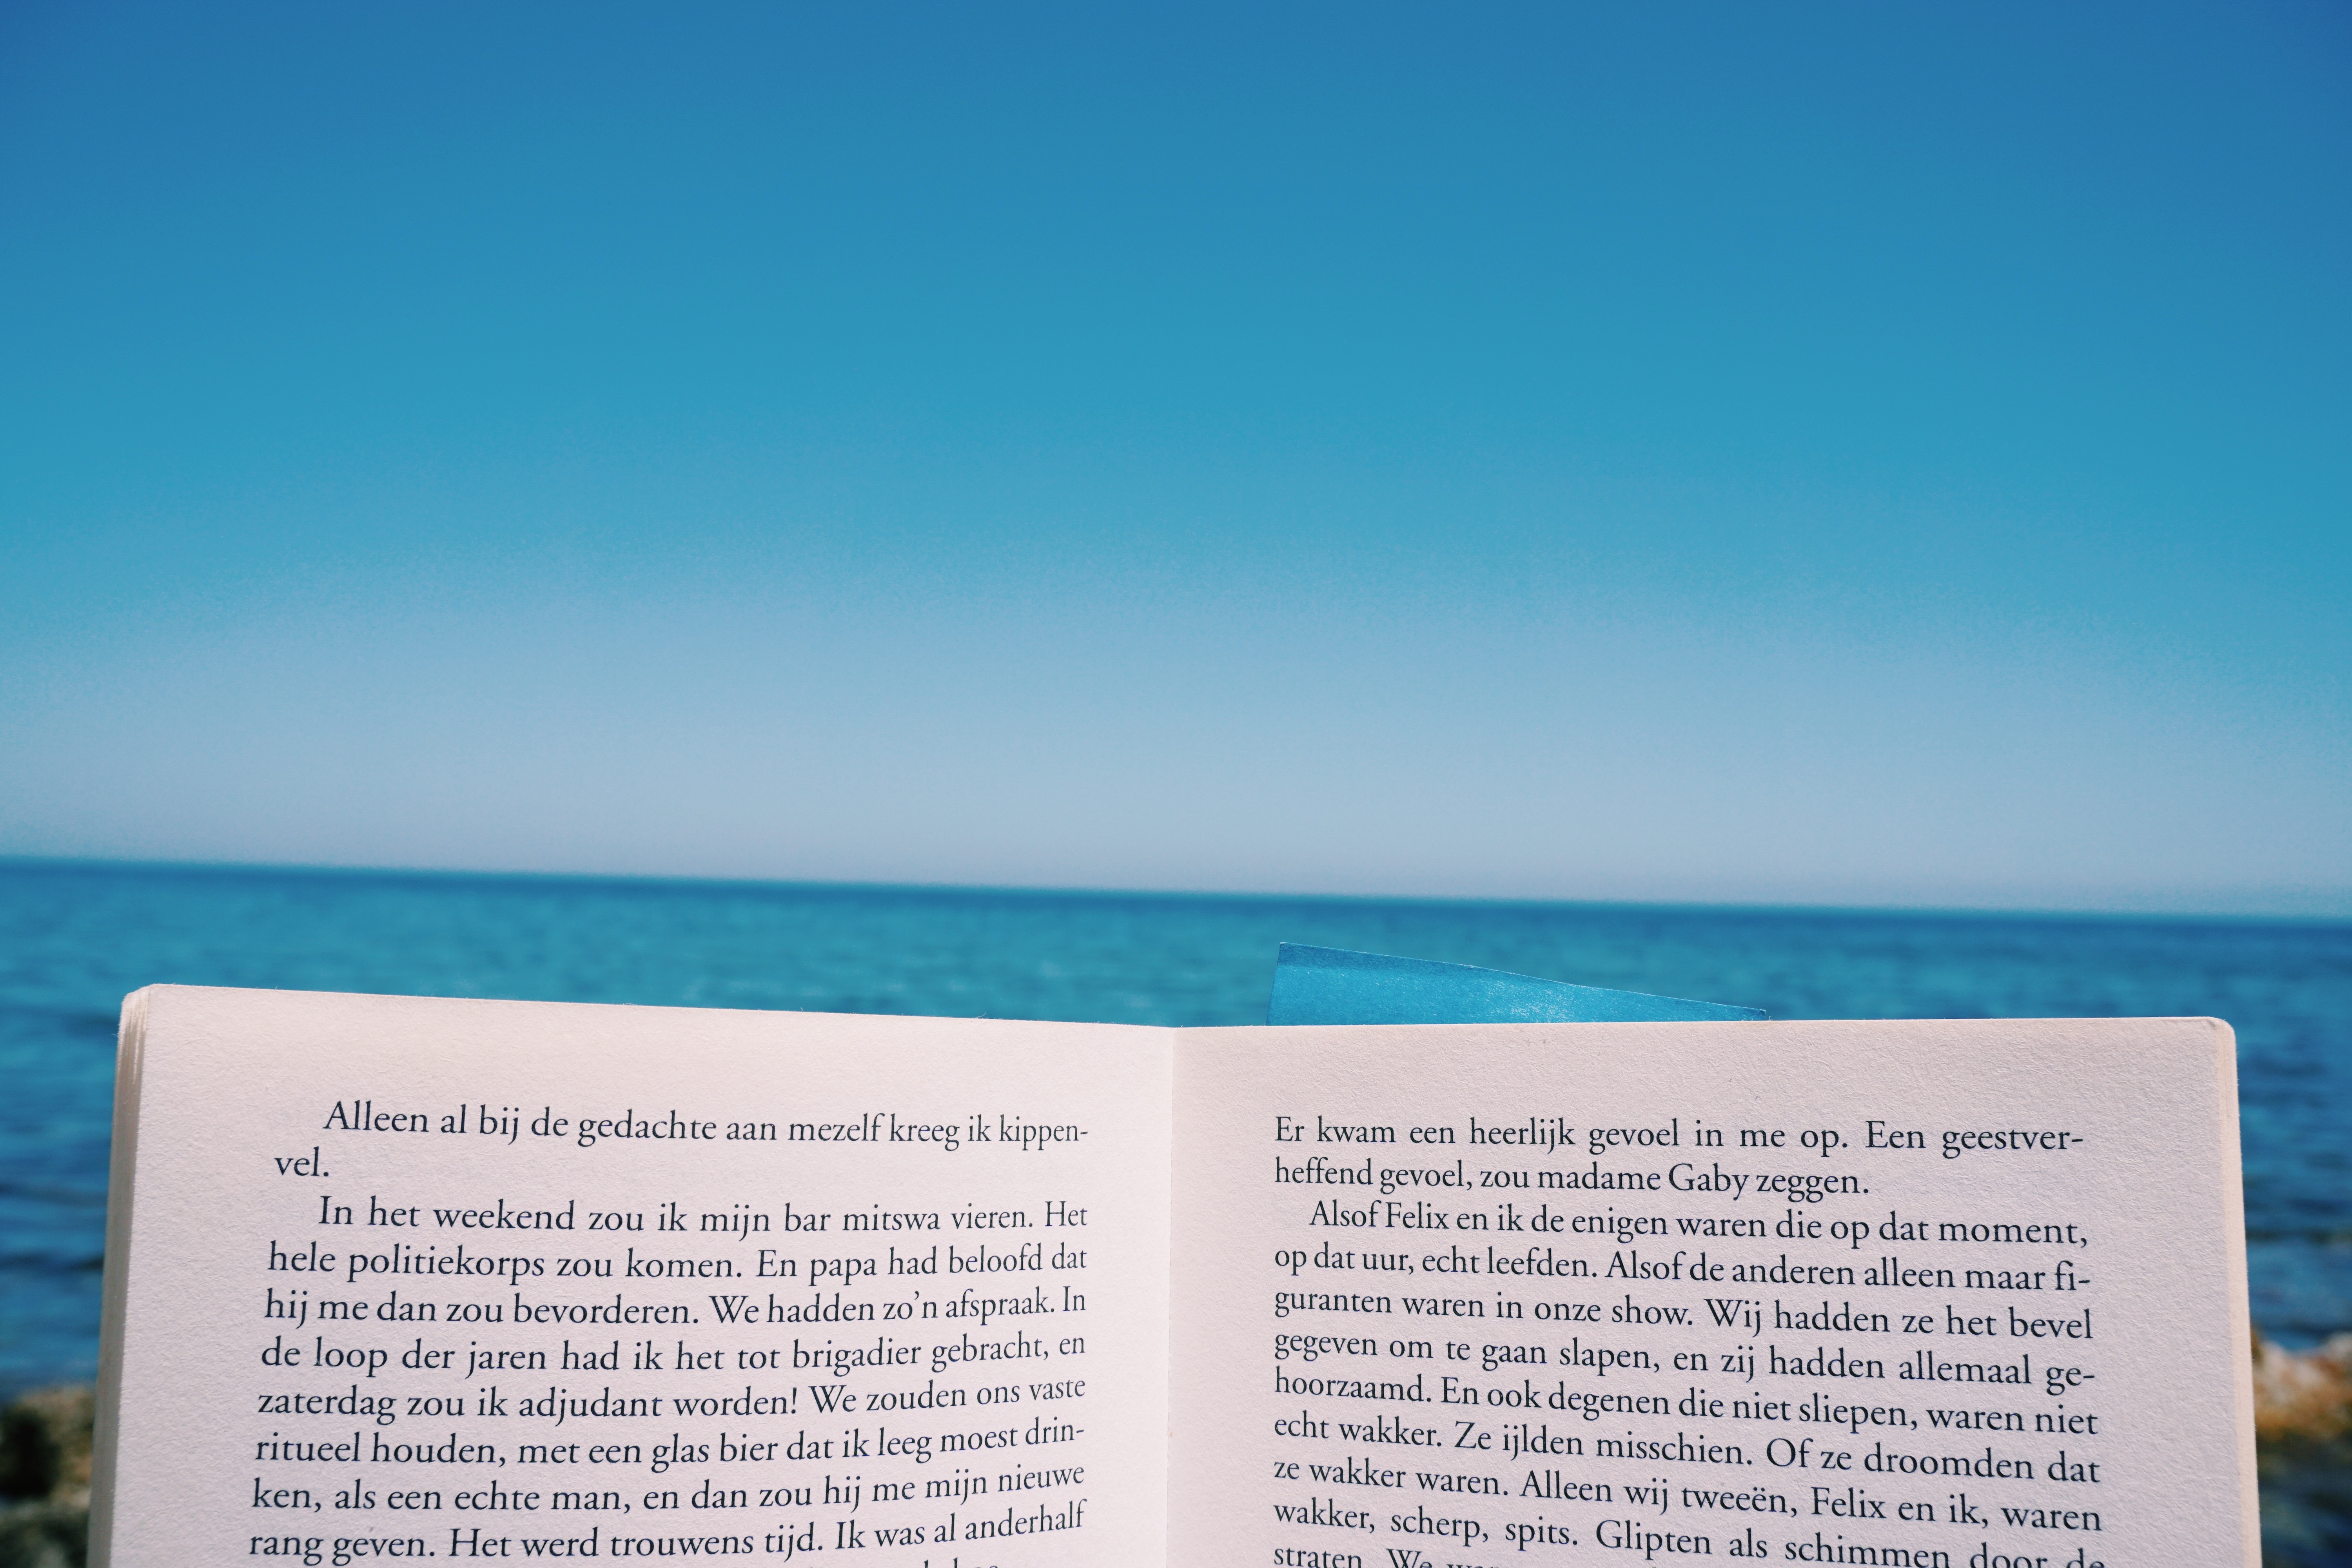
sea, ocean, blue, text